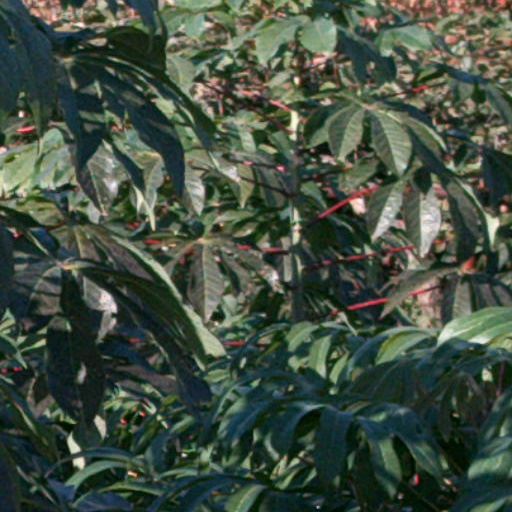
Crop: cassava